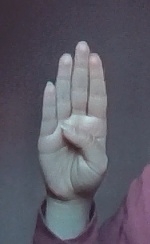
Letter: kaaf